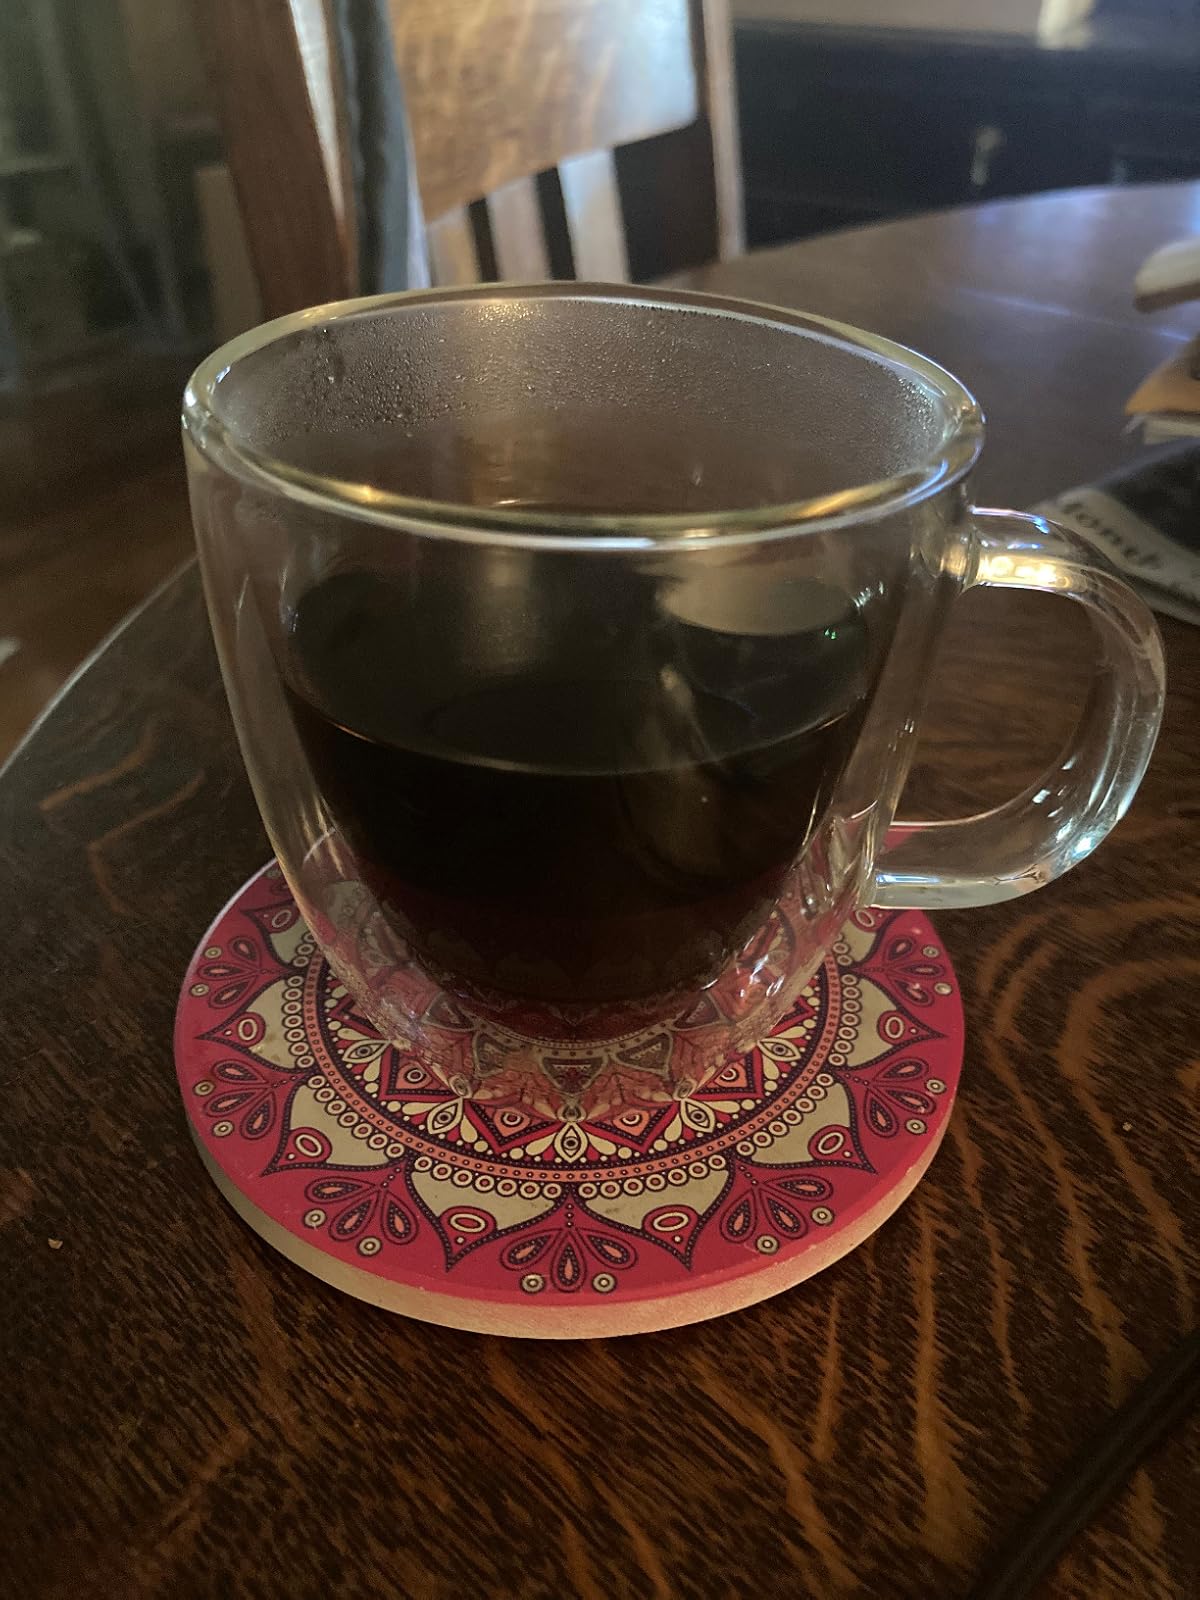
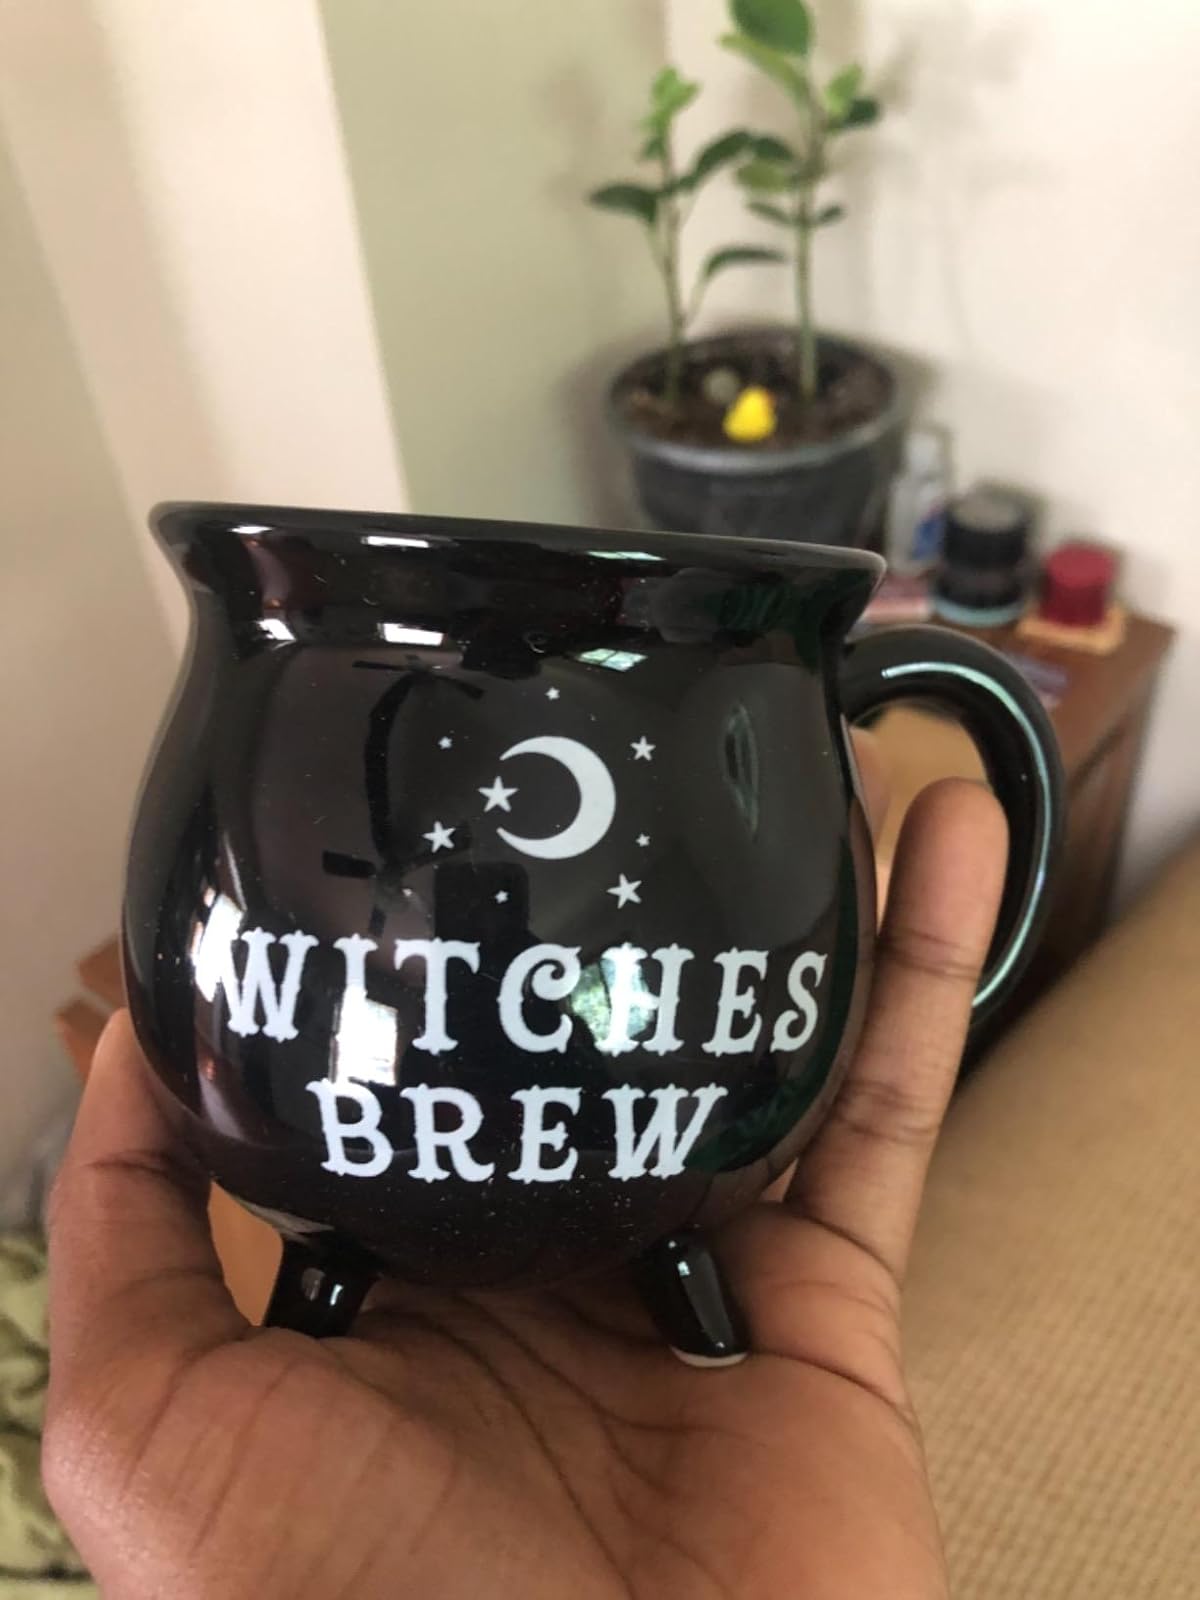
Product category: items_mug
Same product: no